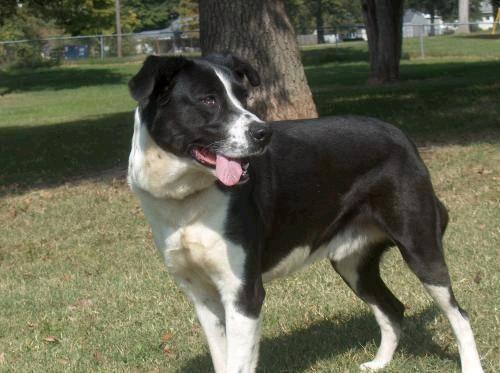
dog